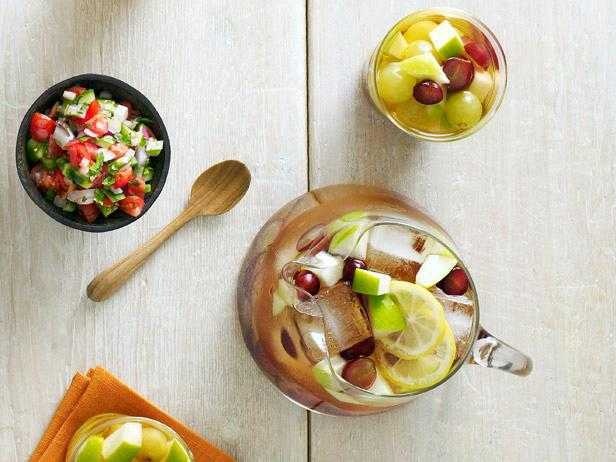
Label: Grapes